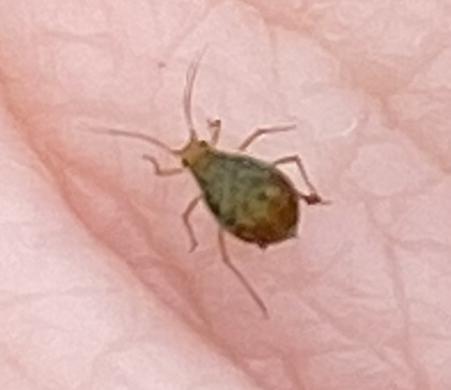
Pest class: bird_cherry_oat_aphid